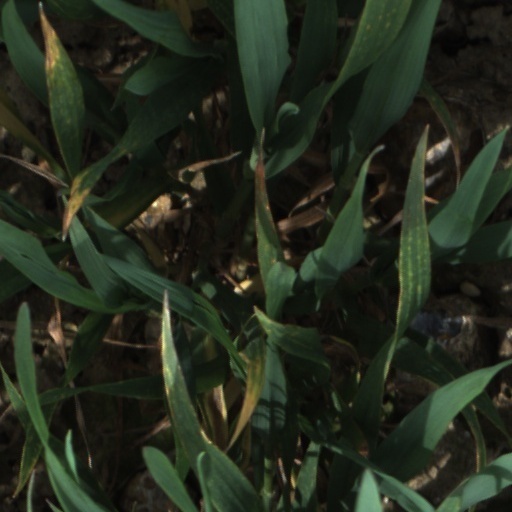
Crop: wheat